Las Vegas

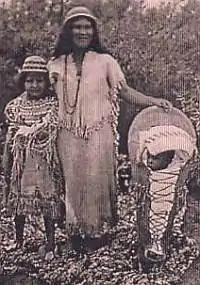
Southern Paiutes at Moapa wearing traditional Paiute basket hats with Paiute cradleboard and rabbit robe

Nomadic Paleo-Indians traveled to the Las Vegas area 10,000 years ago, leaving behind petroglyphs. Ancient Puebloan and Paiute tribes followed at least 2,000 years ago.